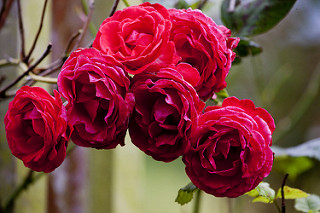
Flower: rose